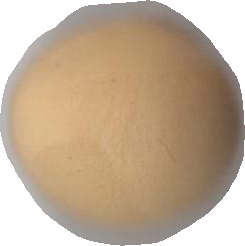
Variety: Dega